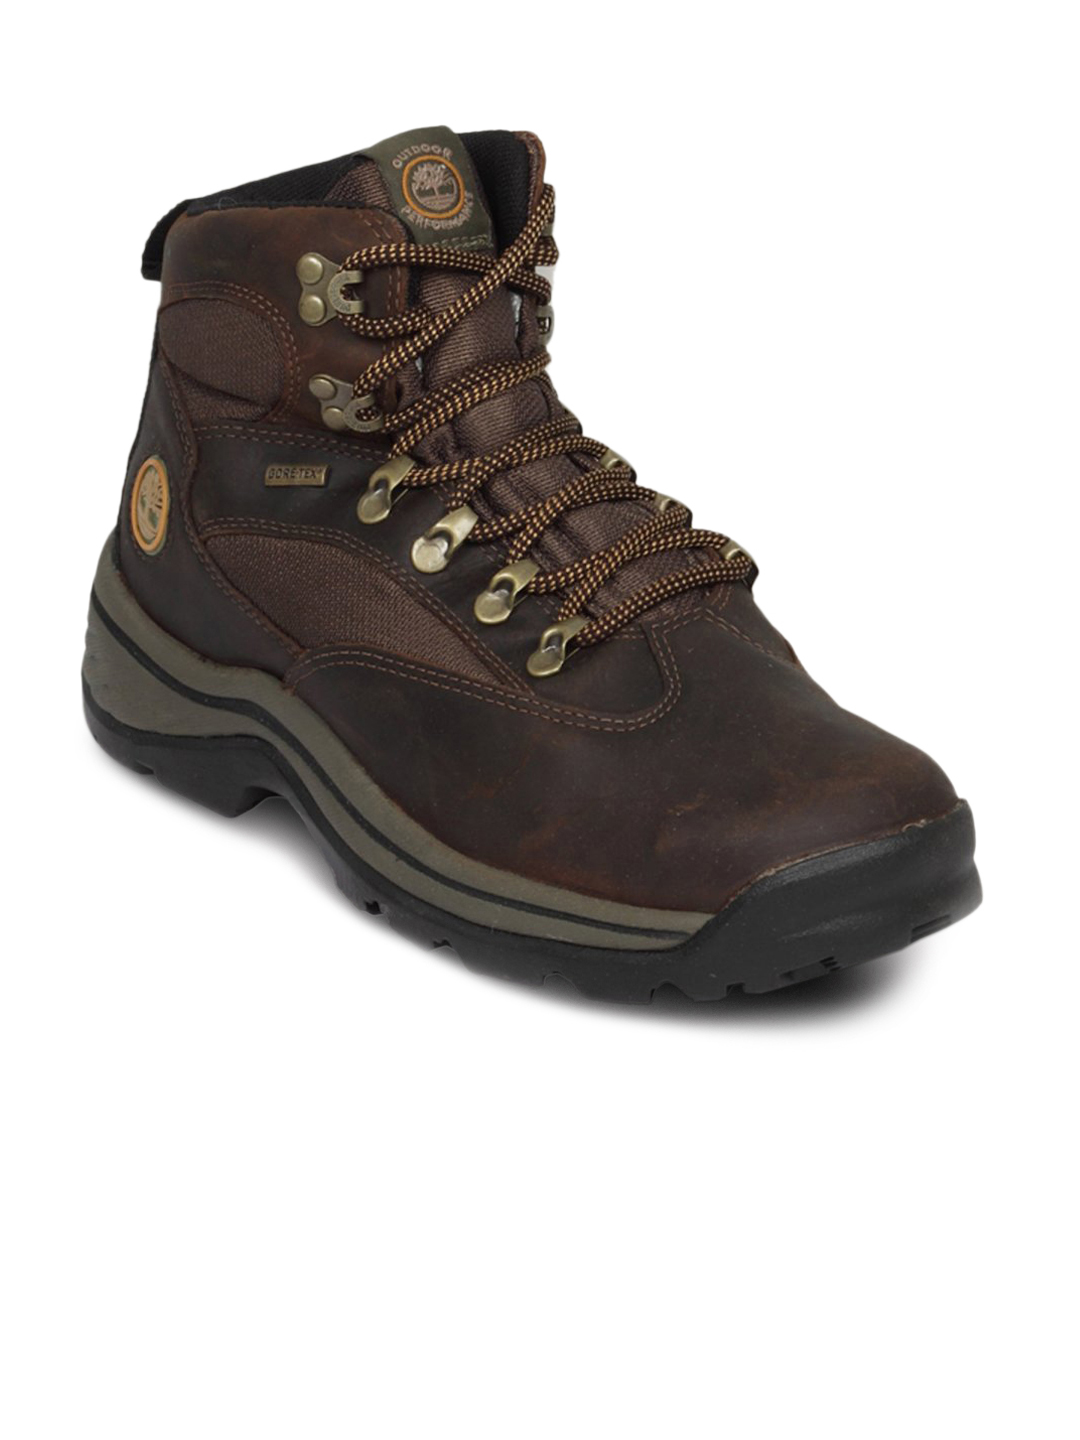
Timberland Men's Chocorua Trail Brown Shoe
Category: Footwear / Shoes / Casual Shoes
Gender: Men
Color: Brown
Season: Fall 2012
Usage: Casual